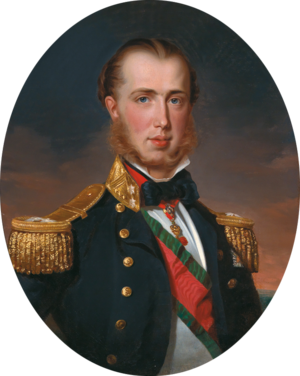
Marie-Amélie de Bragance, princesse du Brésil, est née le 1ᵉʳ décembre 1831 à Paris, en France, et est décédée le 4 février 1853 à Funchal, sur l'île de Madère, au Portugal. Elle est membre de la famille impériale du Brésil et la première fiancée du futur empereur Maximilien Iᵉʳ du Mexique.